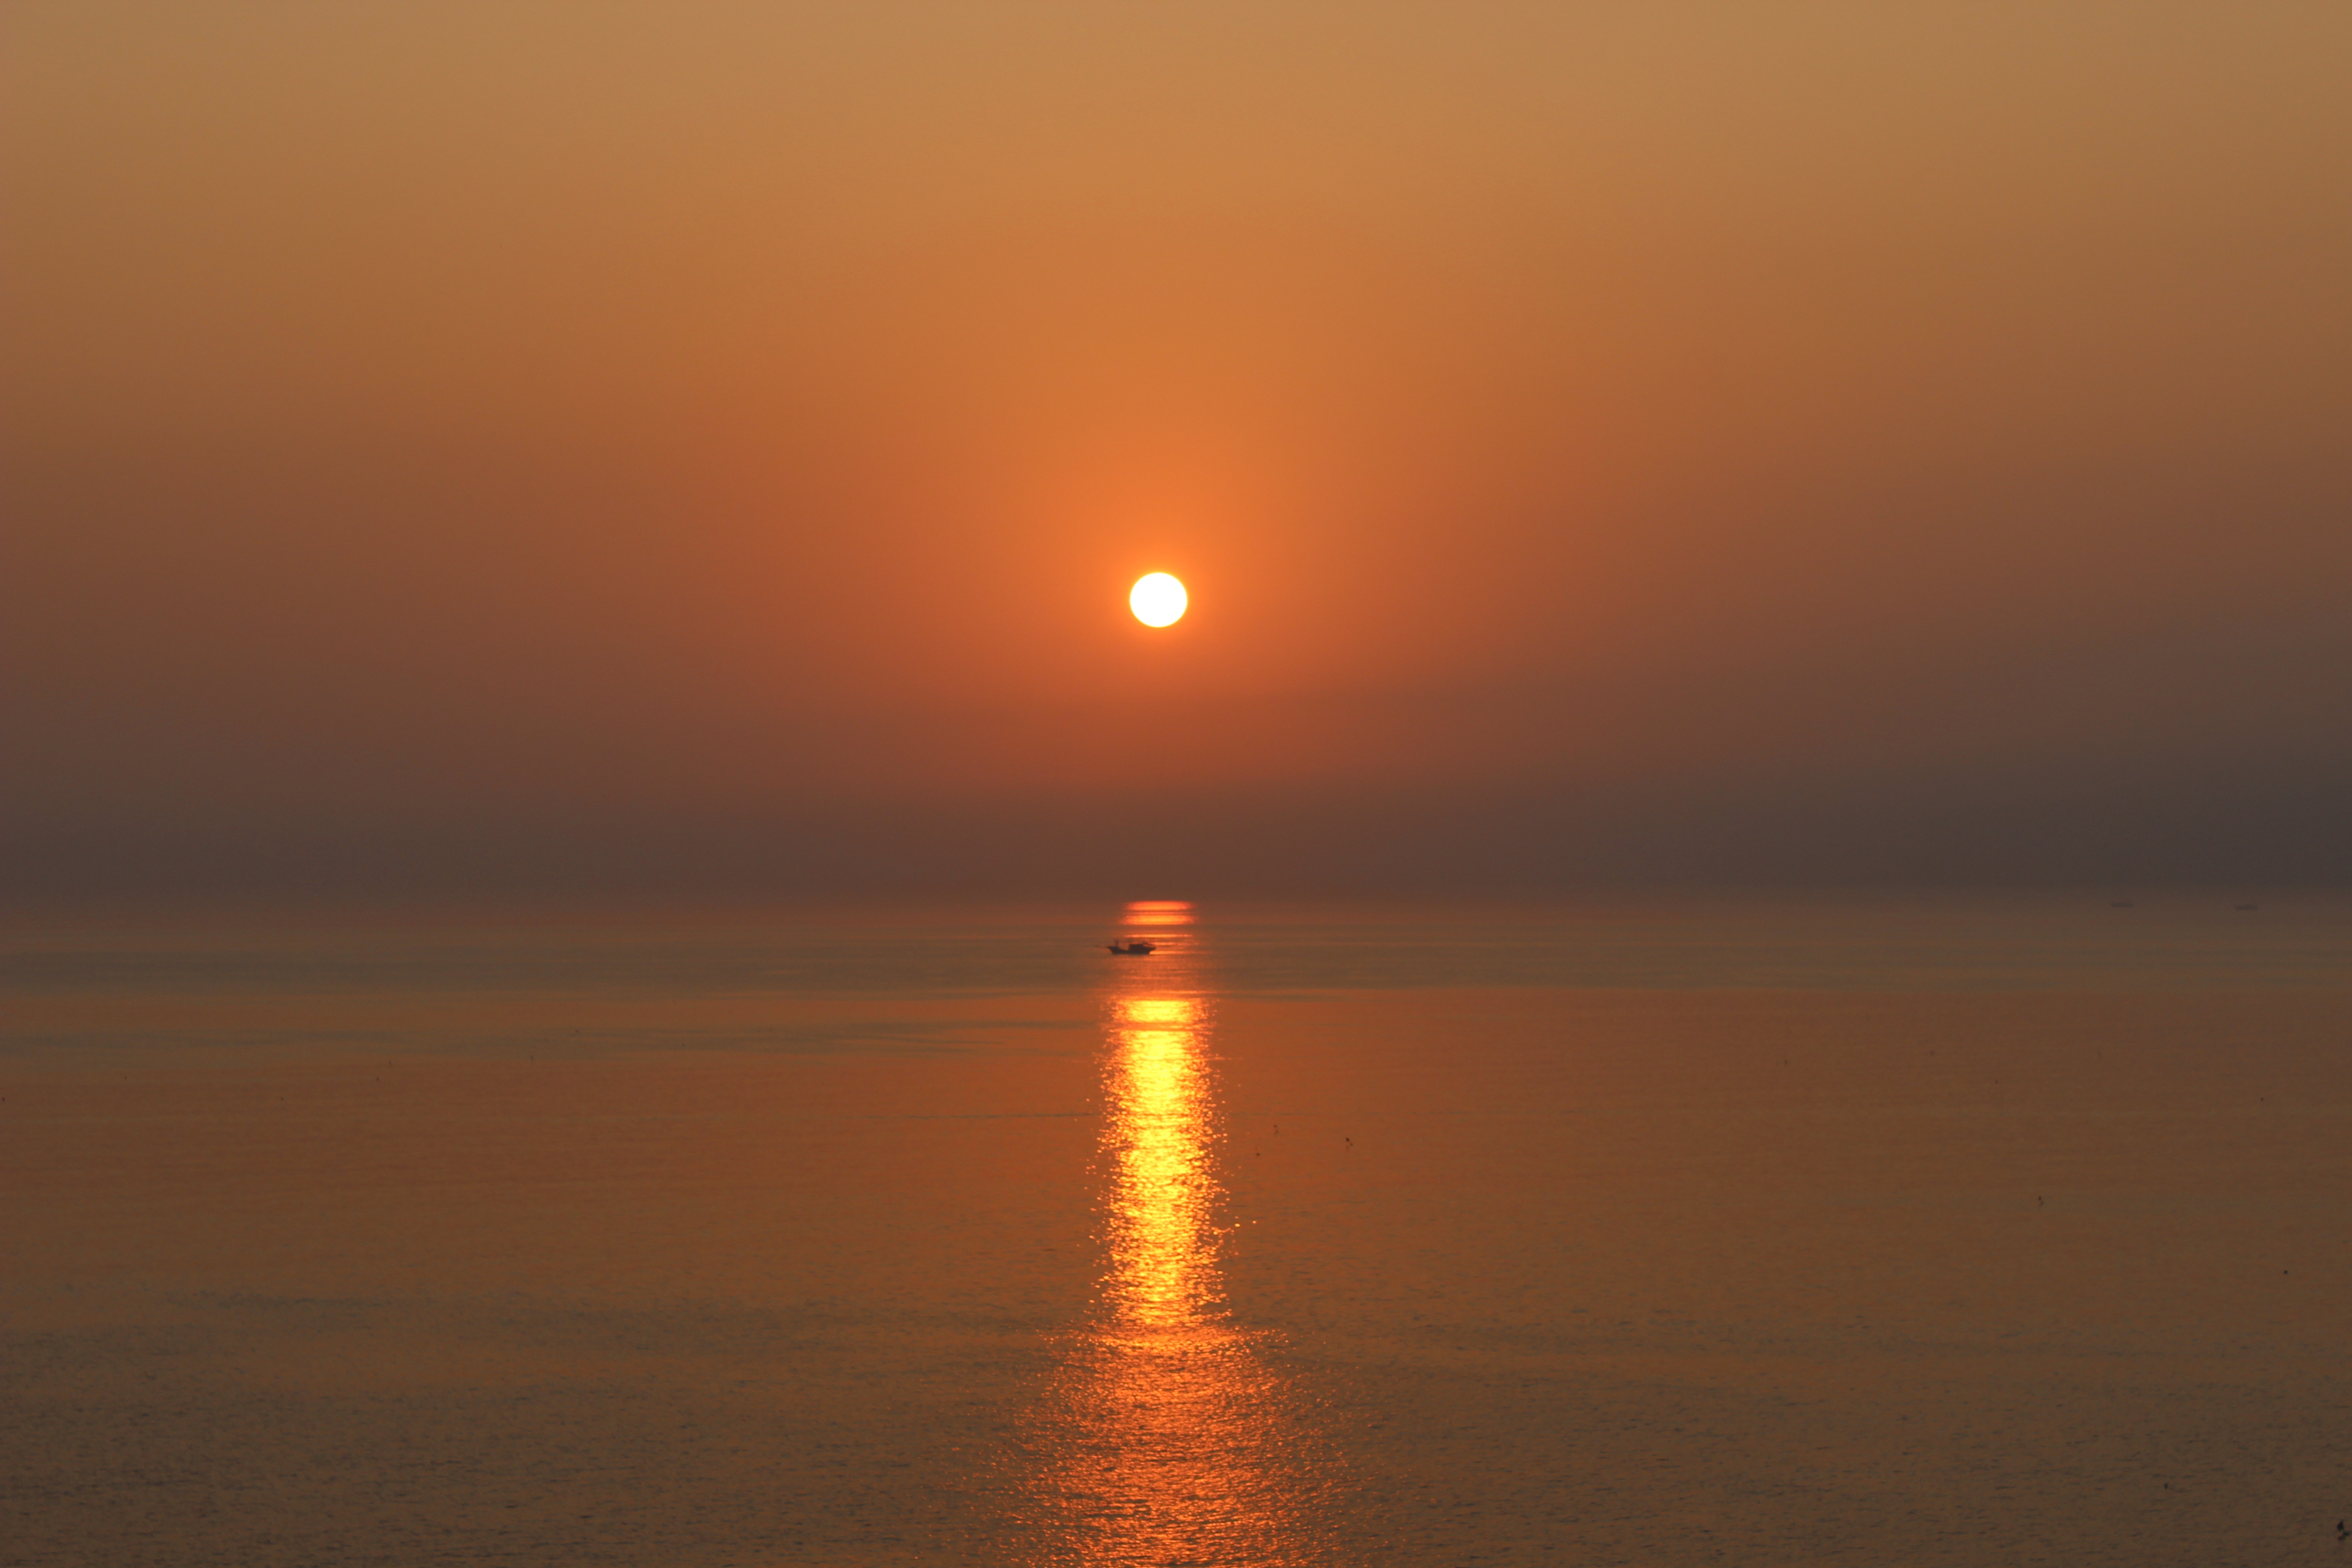
sea, horizon, sun, sunrise, sunset, sunlight, morning, dawn, atmosphere, dusk, evening, reflection, north sea, afterglow, rounds of small, atmospheric phenomenon, red sky at morning